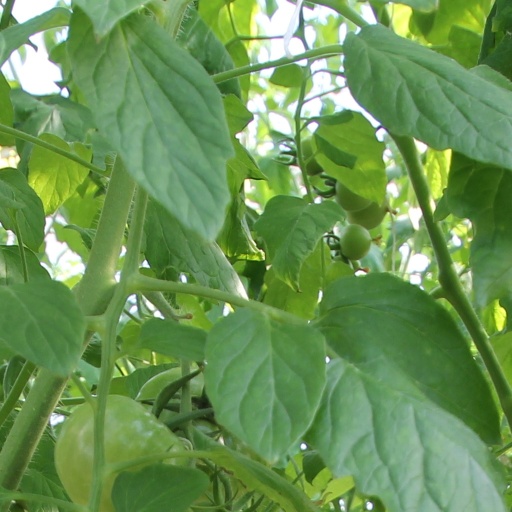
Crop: tomato